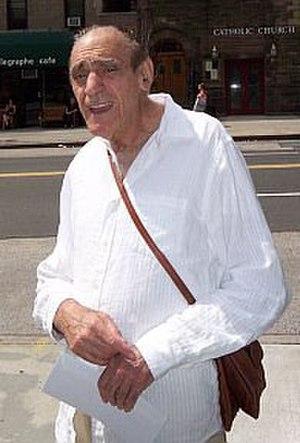
Abraham Charles Vigodah dit Abe Vigoda est un acteur américain né le 24 février 1921 à New York et mort le 26 janvier 2016 à Woodland Park. Abe Vigoda est surtout connu pour avoir incarné le rôle de Sal Tessio dans Le Parrain de Francis Ford Coppola.